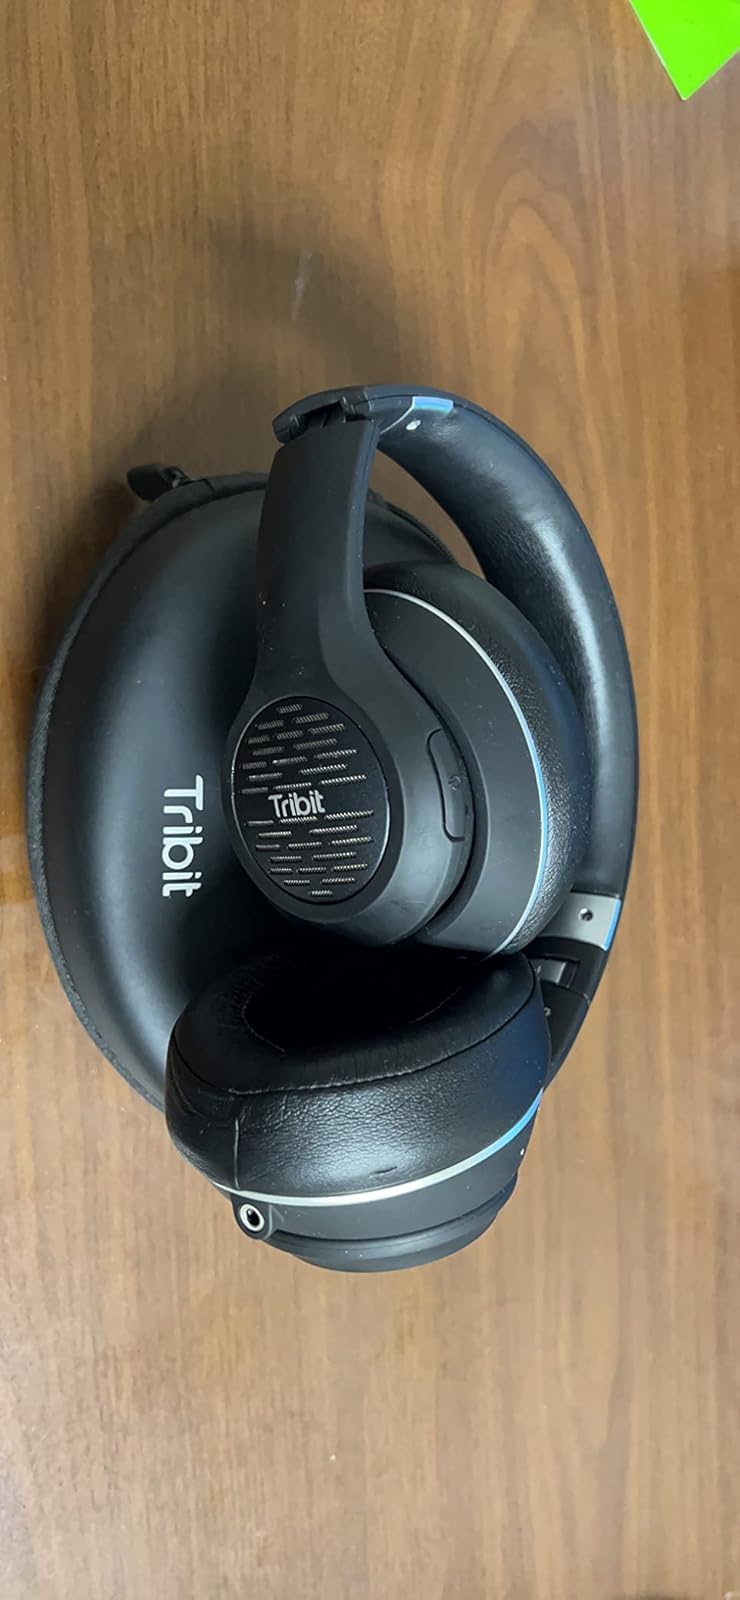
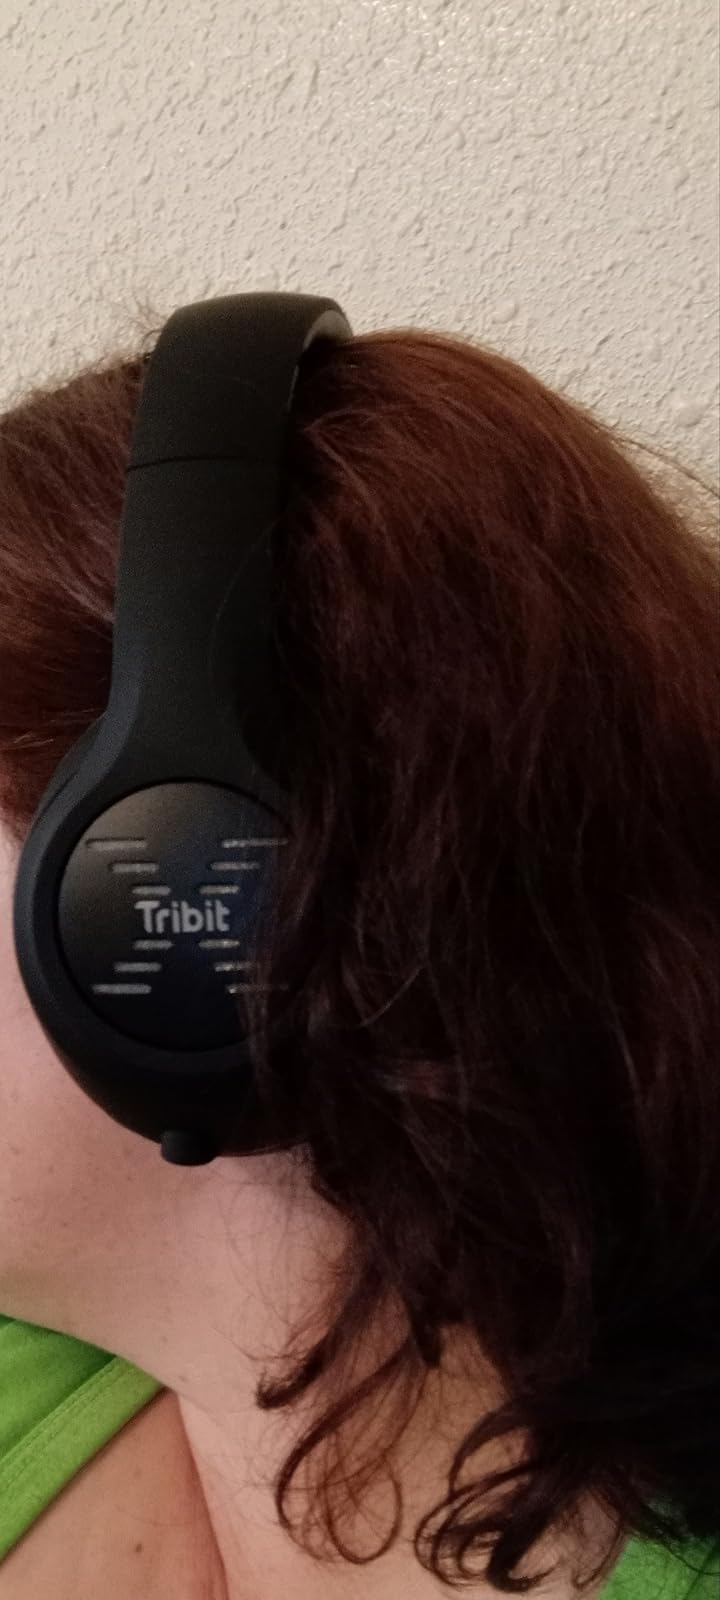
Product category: headphones
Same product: yes